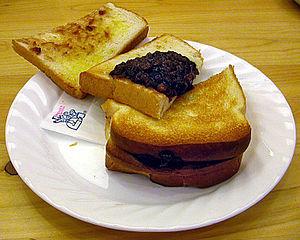
La cuisine de Nagoya est une cuisine régionale japonaise de la ville de Nagoya et de la région environnante, située au centre du Japon.
Nagoya est la troisième ville du Japon par sa superficie et la quatrième par la population, derrière Tokyo, Yokohama et Osaka. Située sur la côte Pacifique, au bord de la baie d'Ise dans la région du Chūbu, au centre de Honshū, c'est la capitale de la préfecture d'Aichi. Le pachinko, né à Nagoya, y a son musée.